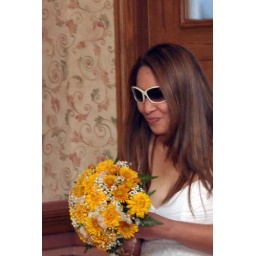
Tanya looked lovely in her gown. Notice the white shades match the dress